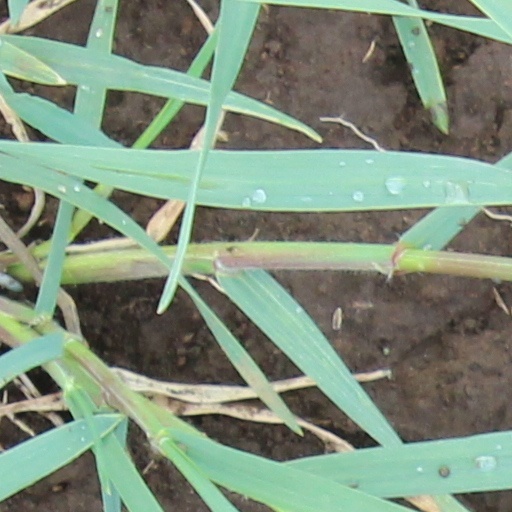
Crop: wheat